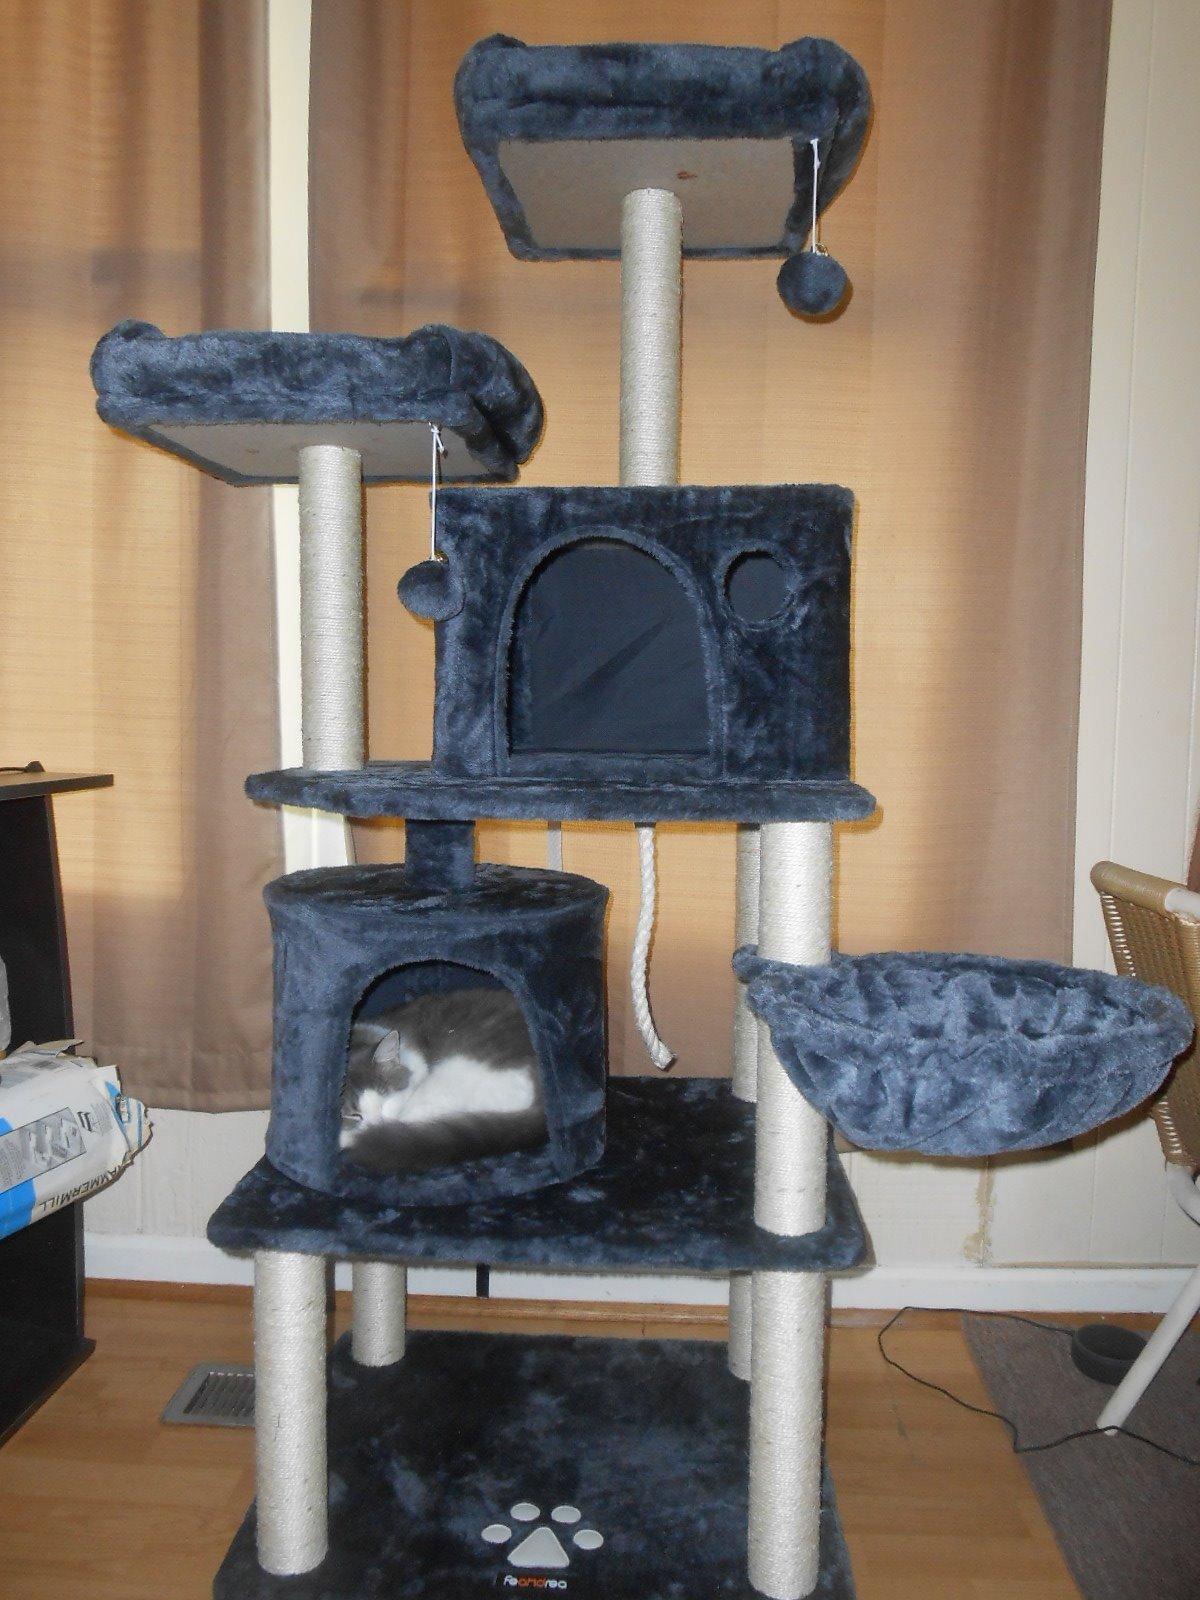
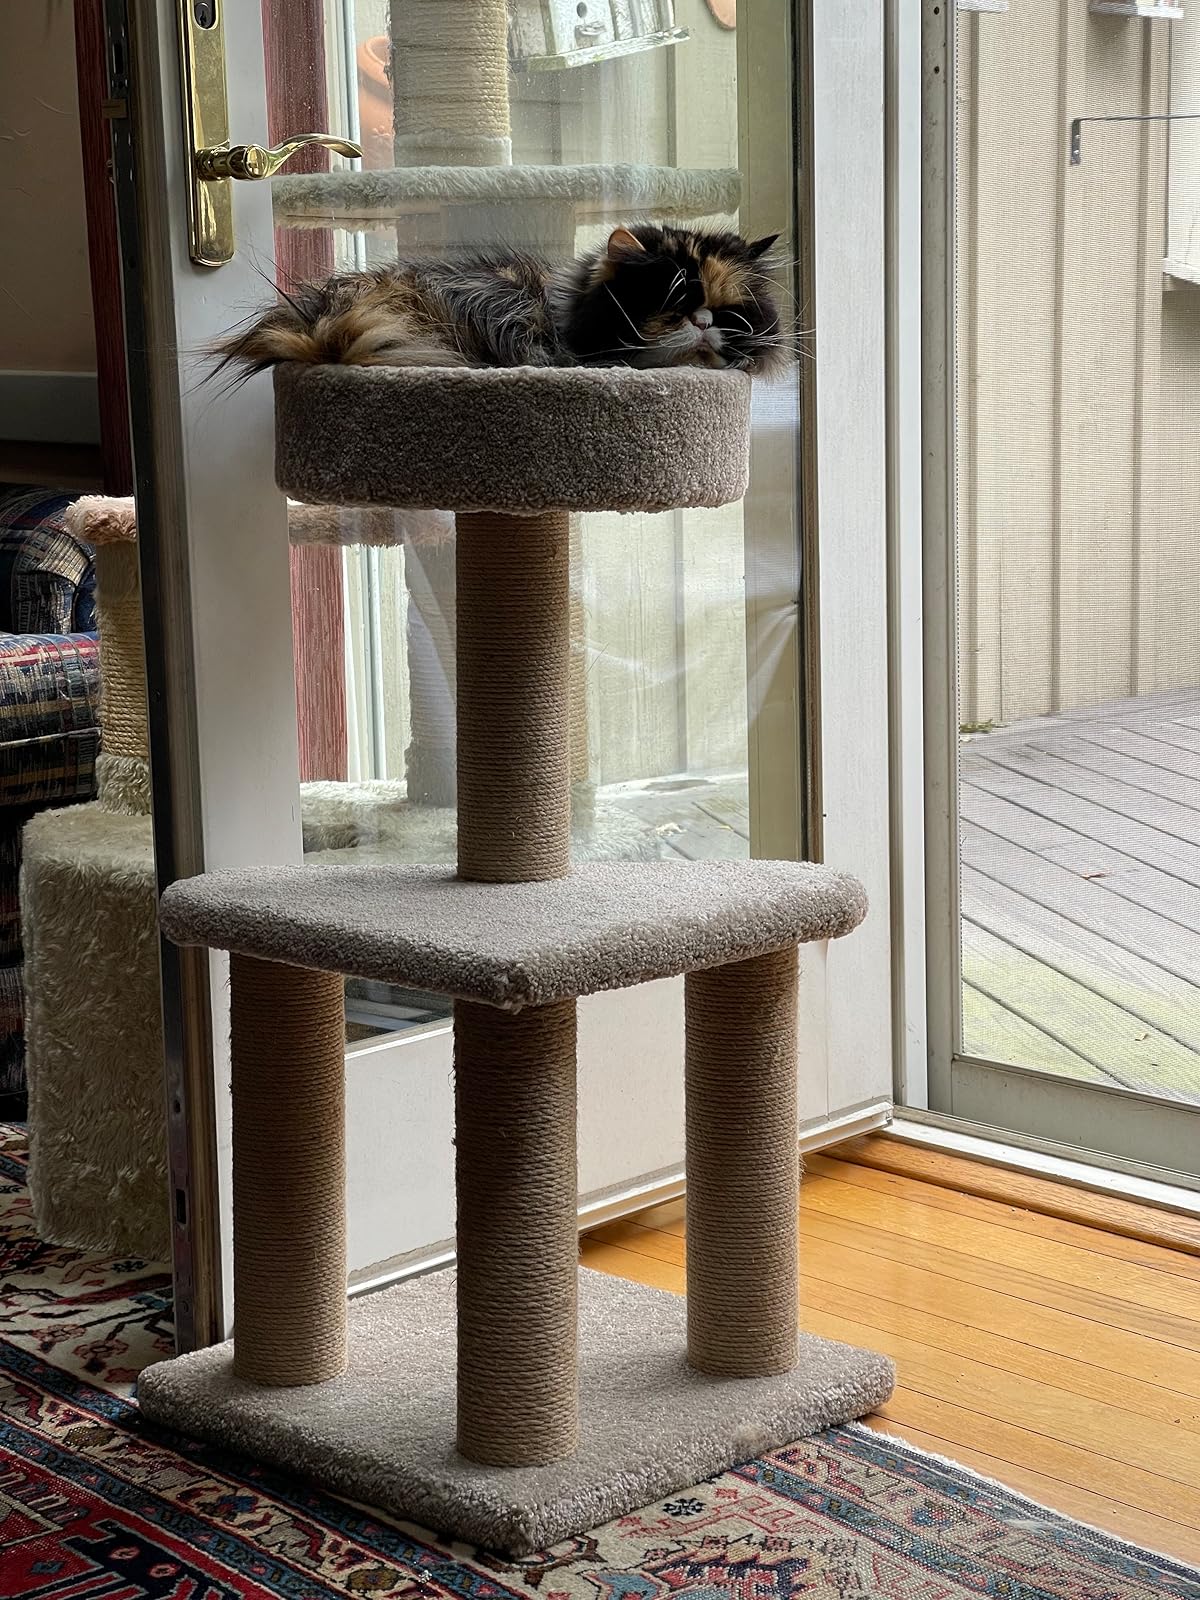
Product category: items_cat tree
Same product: no